Janjevo

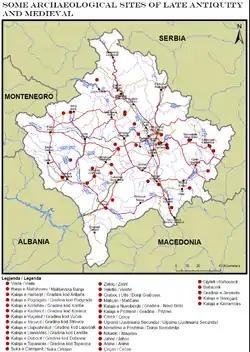
Forts and settlements in late antiquity Kosovo

Janjevo was first mentioned in 1303. Although only a Catholic parish is mentioned, and no information on mining activity, it is assumed that the Catholic community in fact drew from miners, gathered in such numbers to constitute a parish. Whether these Catholics were Ragusans or Saxons is unknown; with the opening of mines in medieval Serbia, Saxons ("Sasi") are mentioned as mining specialists; although they are not mentioned as inhabiting Janjevo, they most likely did, as the settlement Šaškovac located less than 1 km from Janjevo points to. In 1346, the Pope sent a letter to Stefan Dušan regarding churches that belonged to the Diocese of Kotor, in which Janjevo is mentioned.